Richard Peter

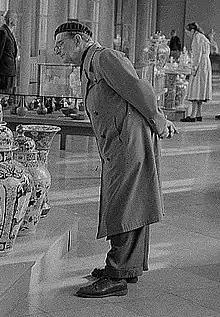
Selfportrait of Richard Peter

Richard Peter (10 May 1895 – 3 October 1977) was a German press photographer and photojournalist. He is best known for his photographs of Dresden just after the end of the Second World War.